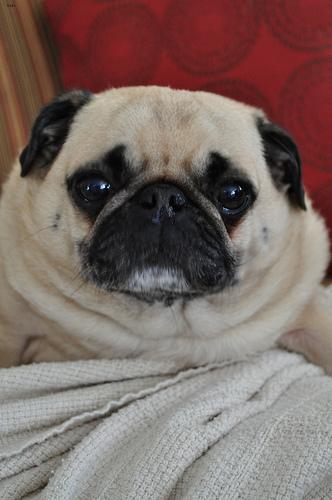
Breed: pug